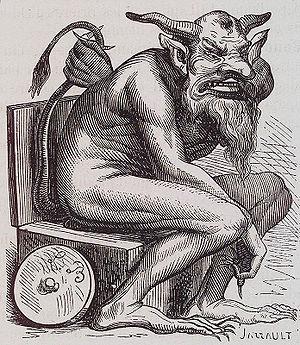
Belphégor est une divinité ancienne révérée sur le mont Pe’or, inspiré du dieu Baal Phégor. Elle est aussi considérée comme une déformation de Baal-Péor, et c'est la divinité féminine de la fécondité chez les Moabites.